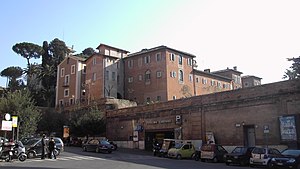
Nazarenerne / Galleri
Nazarenerne var en tysk kunstnergruppe grundlagt 1809 i Wien af Friedrich Overbeck og Franz Pforr.